Marseille-Provence 2013

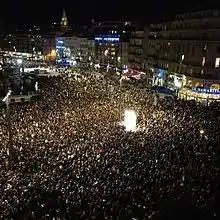
Opening weekend in Marseille

The opening ceremony of MP2013 was celebrated January 12 and 13, 2013 in the cities of Marseille, Aix-en-Provence, and Arles. The ceremony was attended by a number of prominent figures including French Prime Minister Jean-Marc Ayrault, European Commission President José Manuel Barros, and French Minister of Culture Aurélie Filipetti. There were various major events including a contemporary art walk in Aix-en-Provence and a pyrotechnical performance by Groupe F on the banks of the Rhône river in Arles. In Marseille, the downtown core was turned over to pedestrians and several performances were held, including the dropping of several tons of feathers as part of the ‘Place of Angels’ performance. The MP2013 association estimated that 600,000 people took part in activities as part of the opening ceremony.